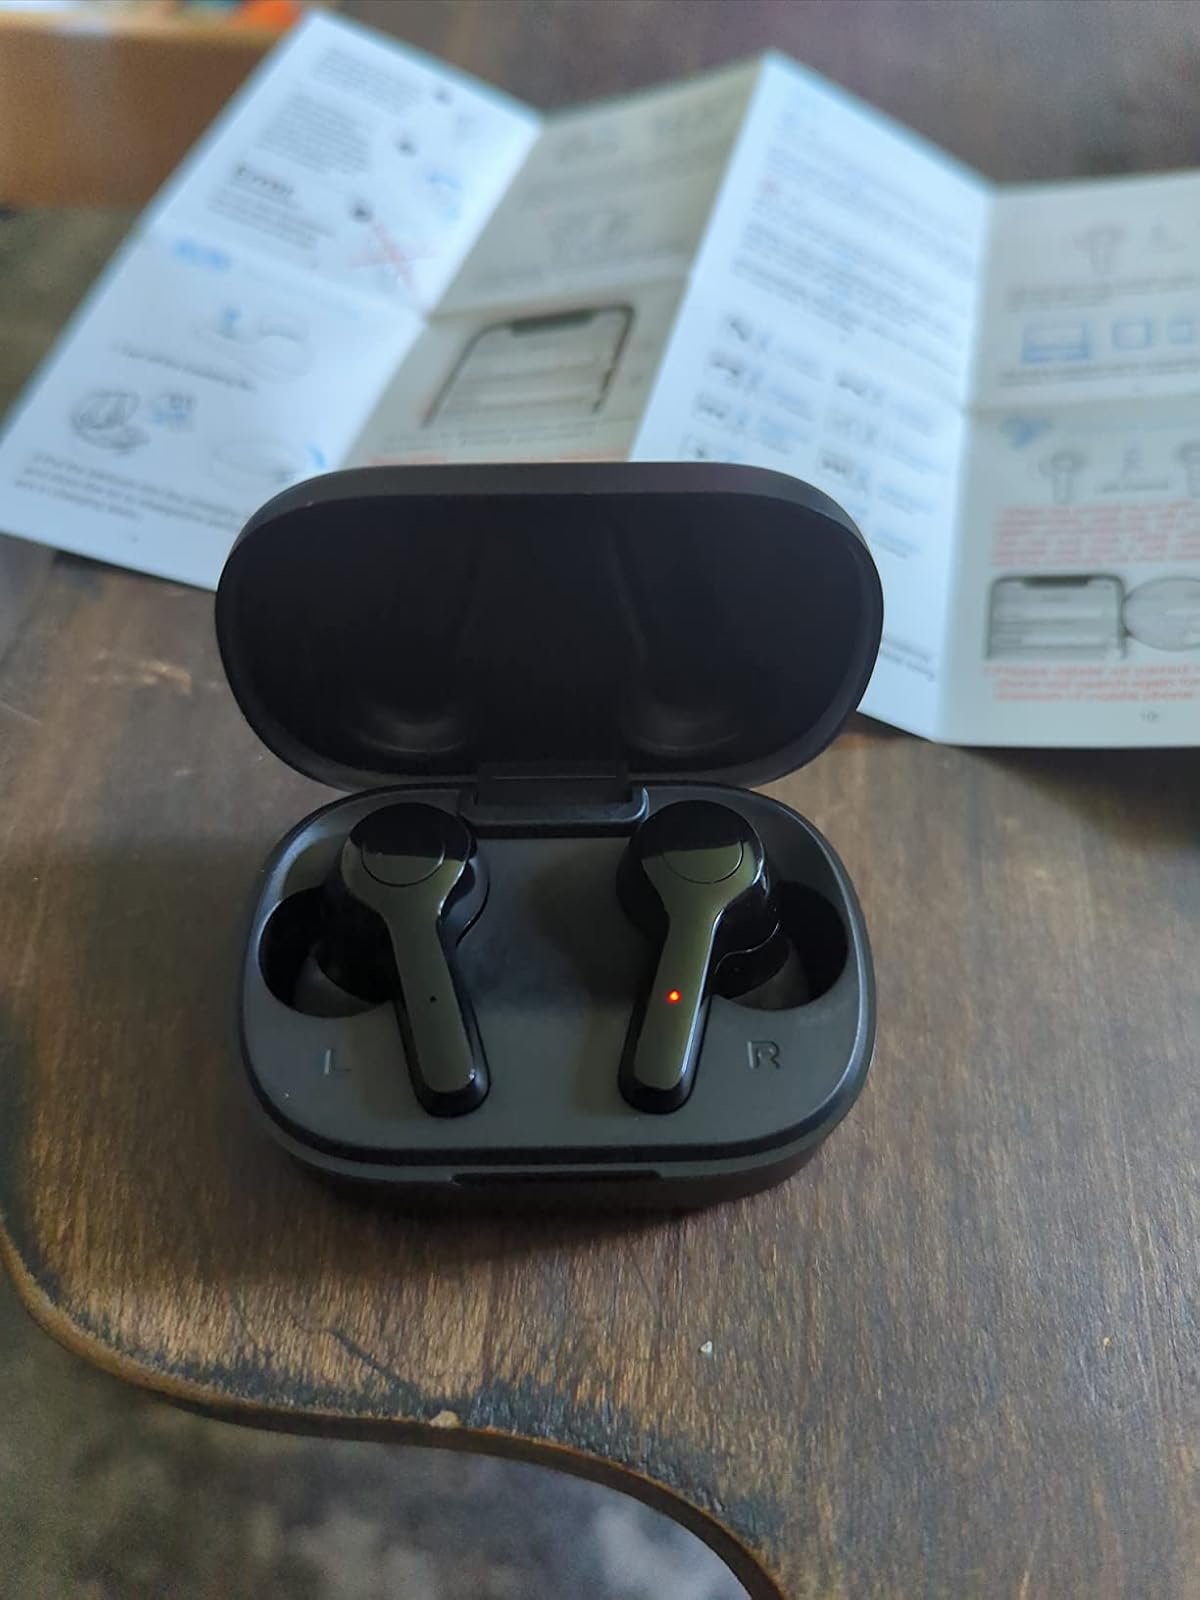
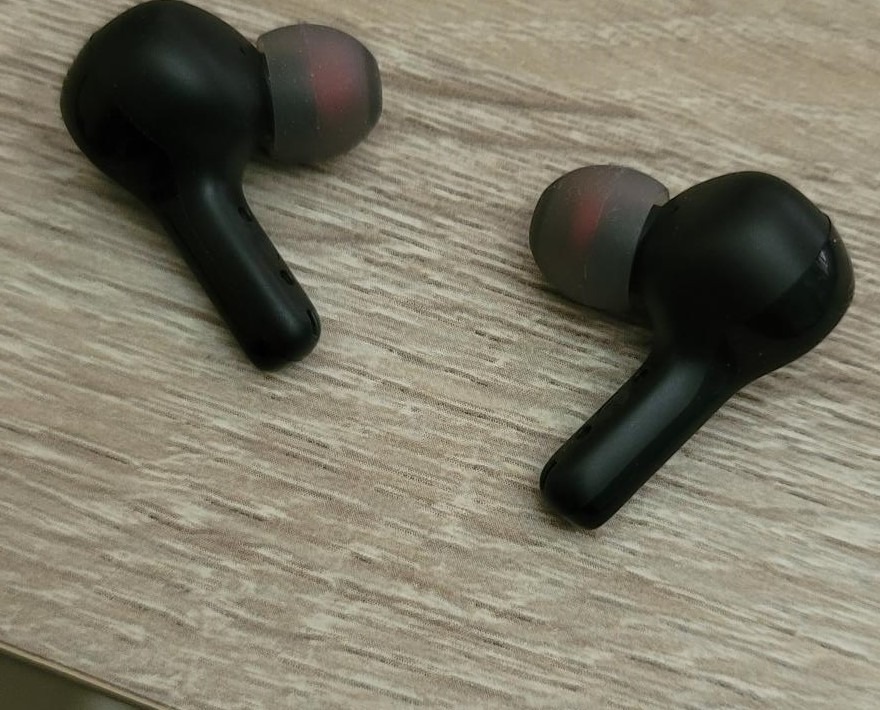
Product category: earbuds
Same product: no